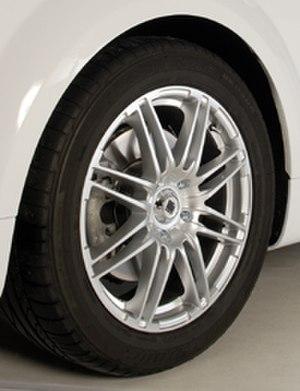
Une jante Targa sur Audi TT au PTS
La marque Targa a été dès 1968 le précurseur du « tuning » qui n’existait pas encore en France : elle concerne depuis 40 ans des accessoires pour l’automobile, notamment des jantes en aluminium pour l'automobile.